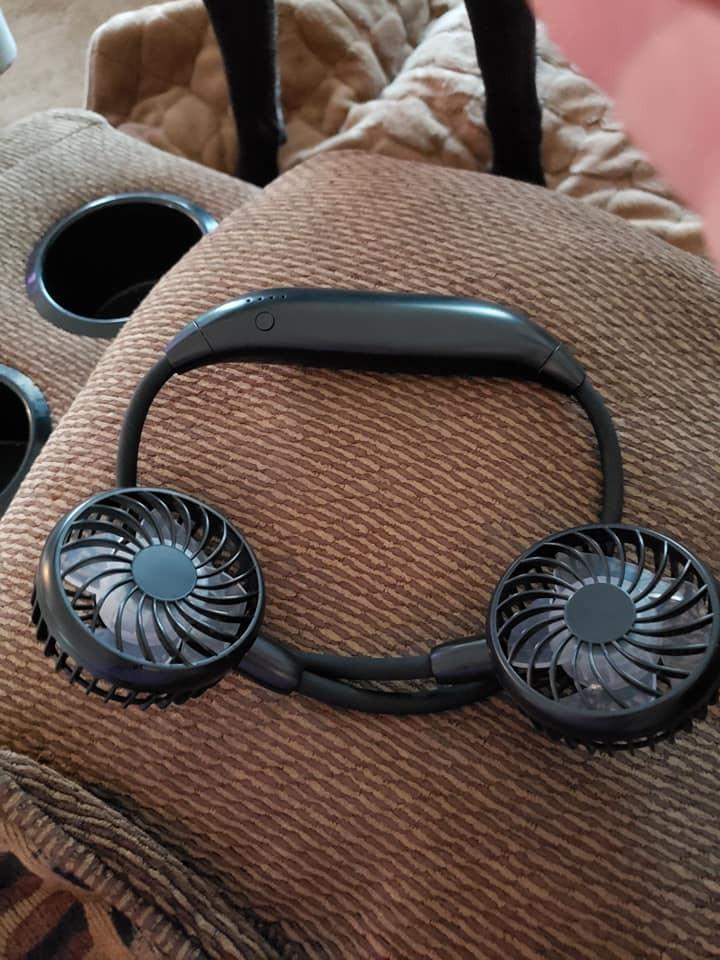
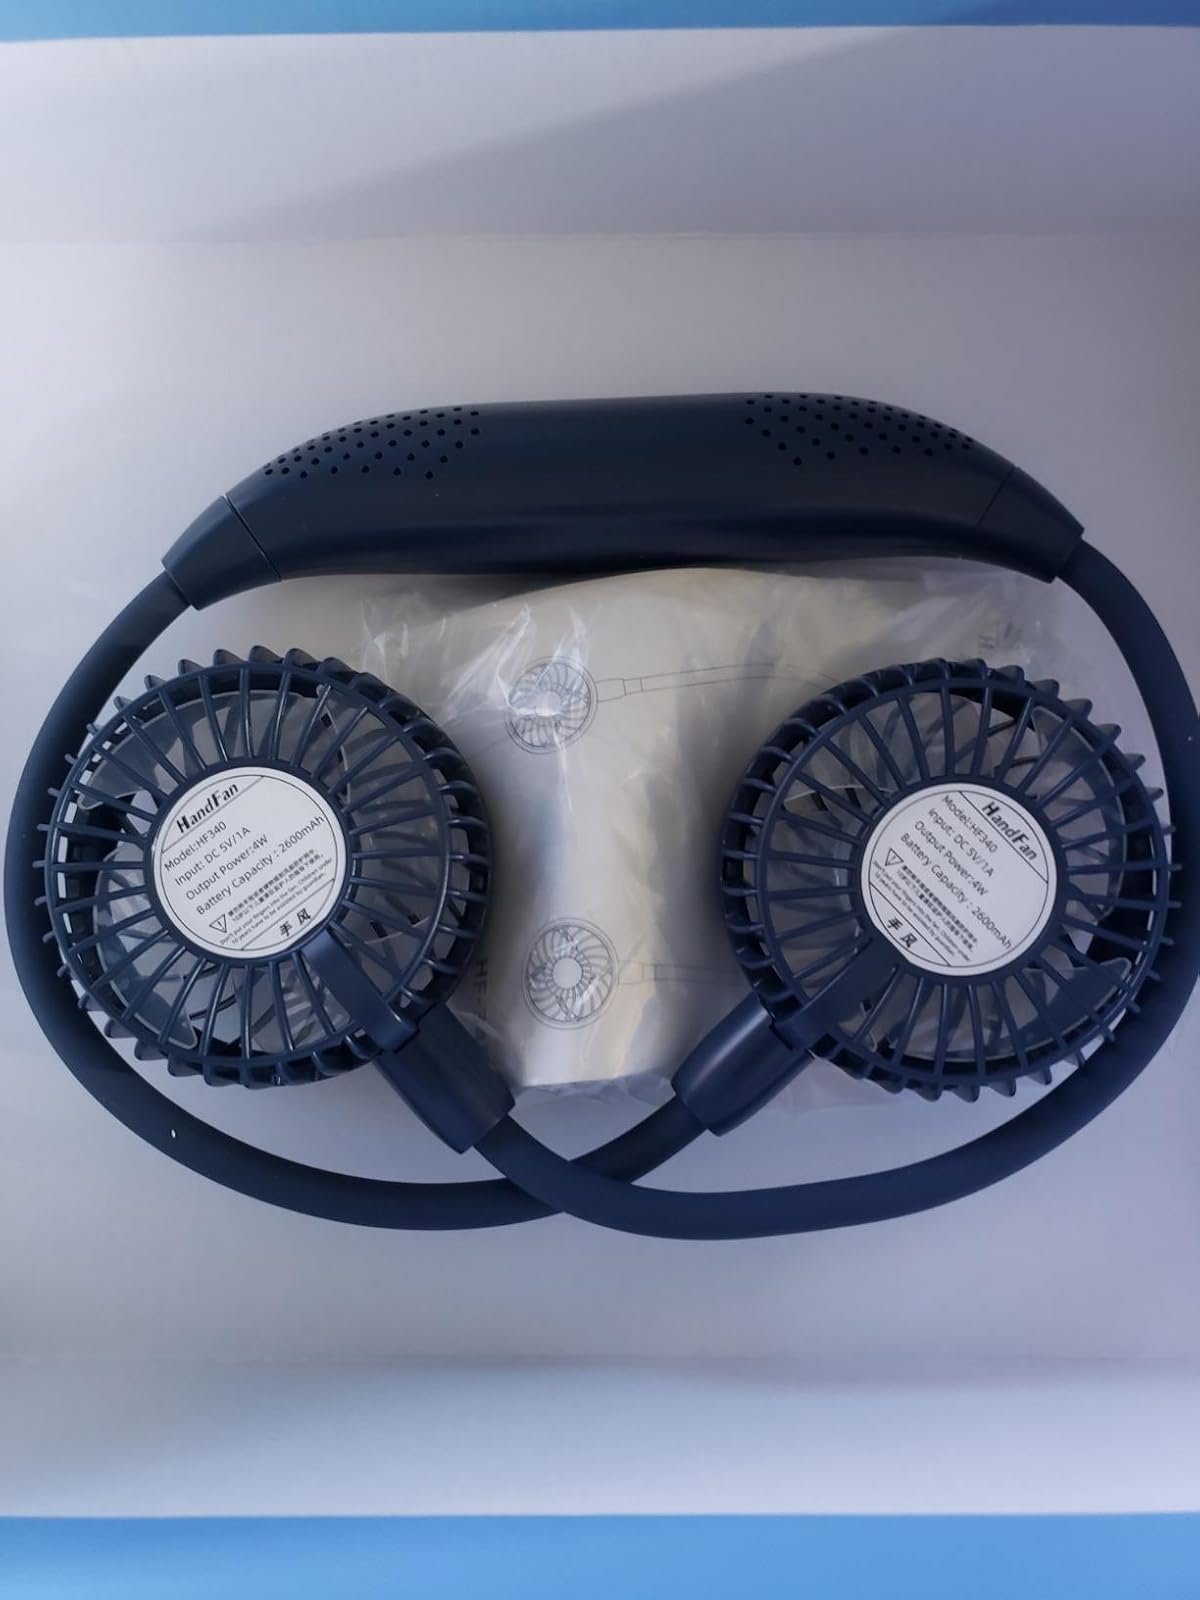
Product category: fan
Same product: no